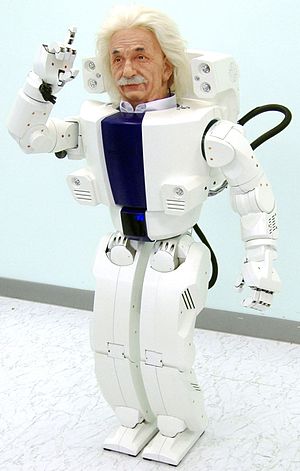
Sydkorea / Økonomi / Robotteknologi
Albert HUBO, udviklet af KAIST, kan gøre udtrykkelige gester med sine fem separate fingre.
Republikken Korea, også kaldet Sydkorea, er et land i Asien. Nordkorea er det eneste tilstødende land. Landet ligger på den sydlige del af den koreanske halvø mellem det Japanske Hav og det Gule Hav.